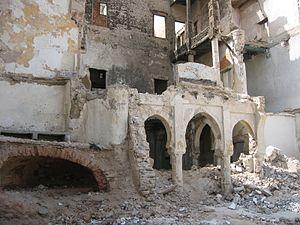
L'histoire des Juifs au Maroc est très ancienne et fut nourrie par diverses vagues de réfugiés à la suite des vicissitudes et persécutions dont ont été victimes les Juifs au cours de l’histoire.